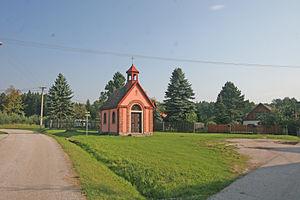
Kocbeře est une commune du district de Trutnov, dans la région de Hradec Králové, en République tchèque. Sa population s'élevait à 506 habitants en 2018.